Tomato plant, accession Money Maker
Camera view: vertical (180 deg); turntable rotation: 330 degrees
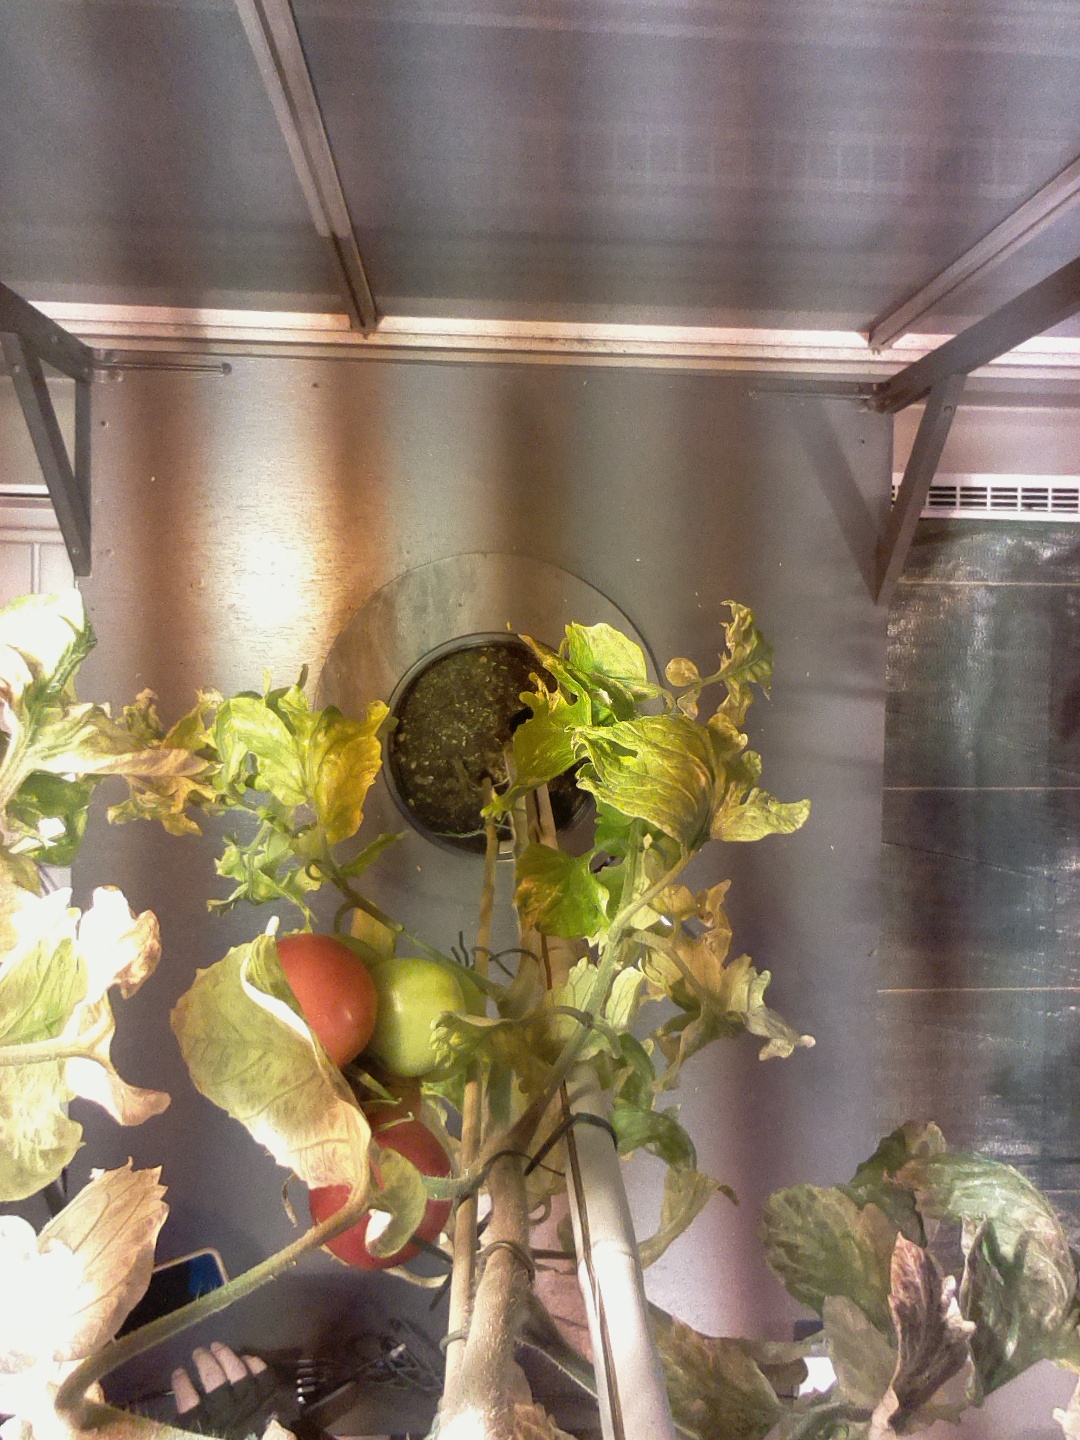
BBCH growth stage 84: 40%-50% of fruits show typical fully ripe color